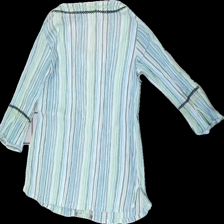
View: back
Type: Blouse
Category: Ladies
Brand: H&M
Colors: White, Blue, Green, Multicolor
Material: 100% Cotton
Pattern: Striped
Cut: V-collar, Regular
Season: All
Price range: 50-100
Recommended usage: Reuse